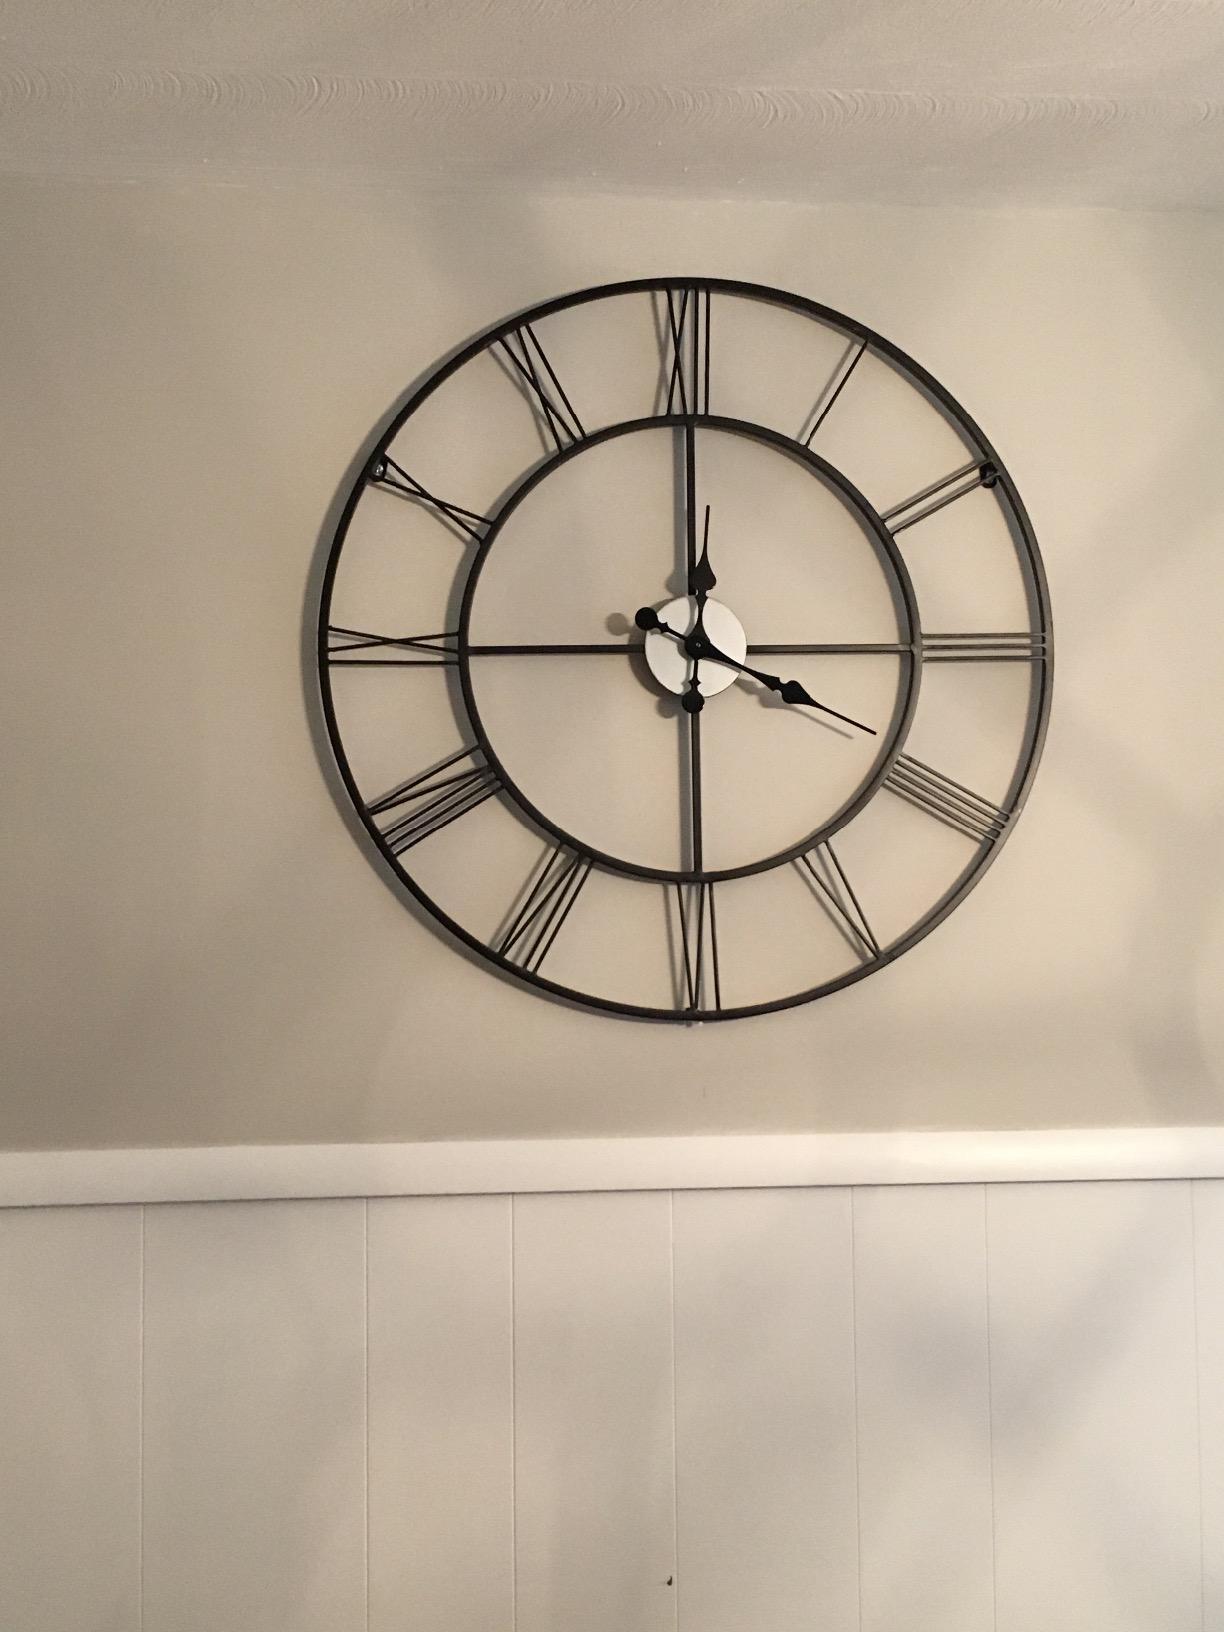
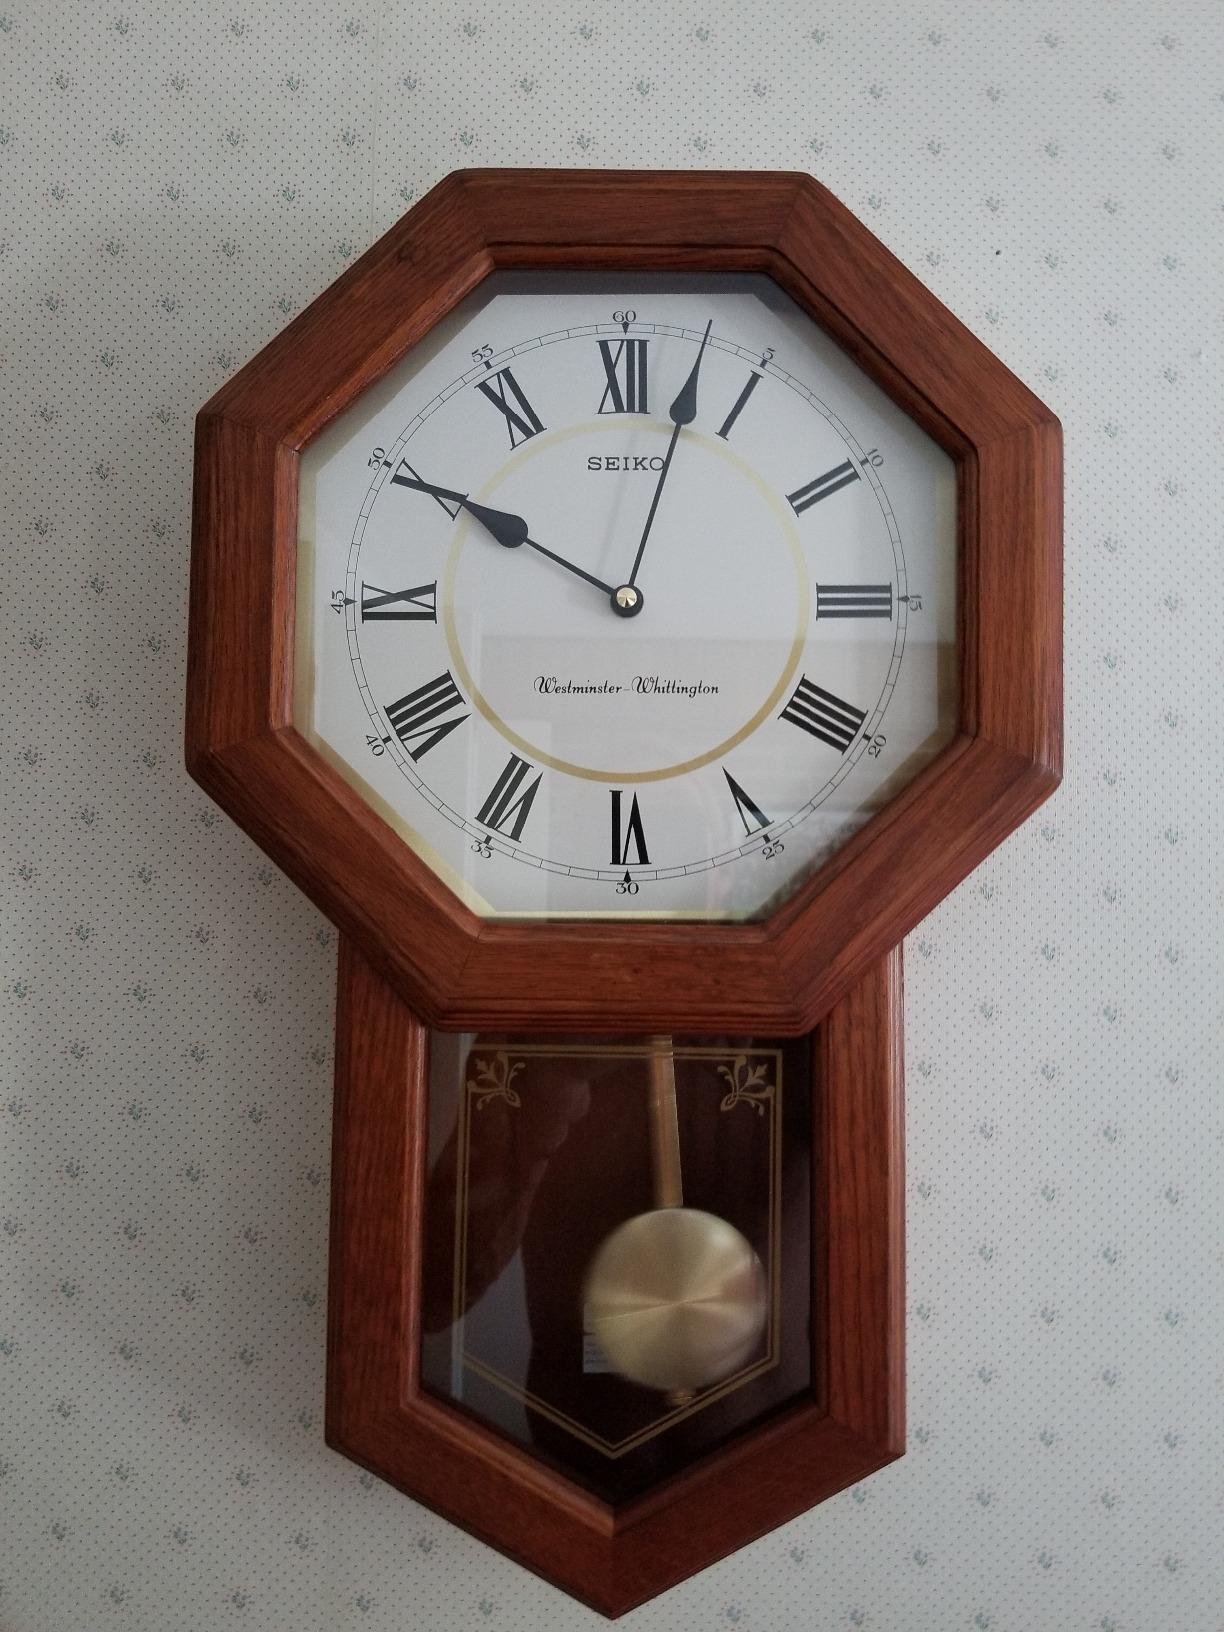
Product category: clock
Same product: no